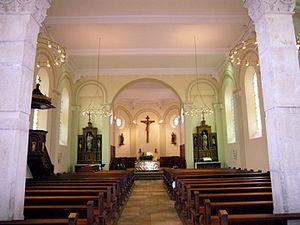
Nef rénovée de l'Eglise Saint-André de Joncherey
Joncherey est une commune française située dans le département du Territoire de Belfort, en région Bourgogne-Franche-Comté.